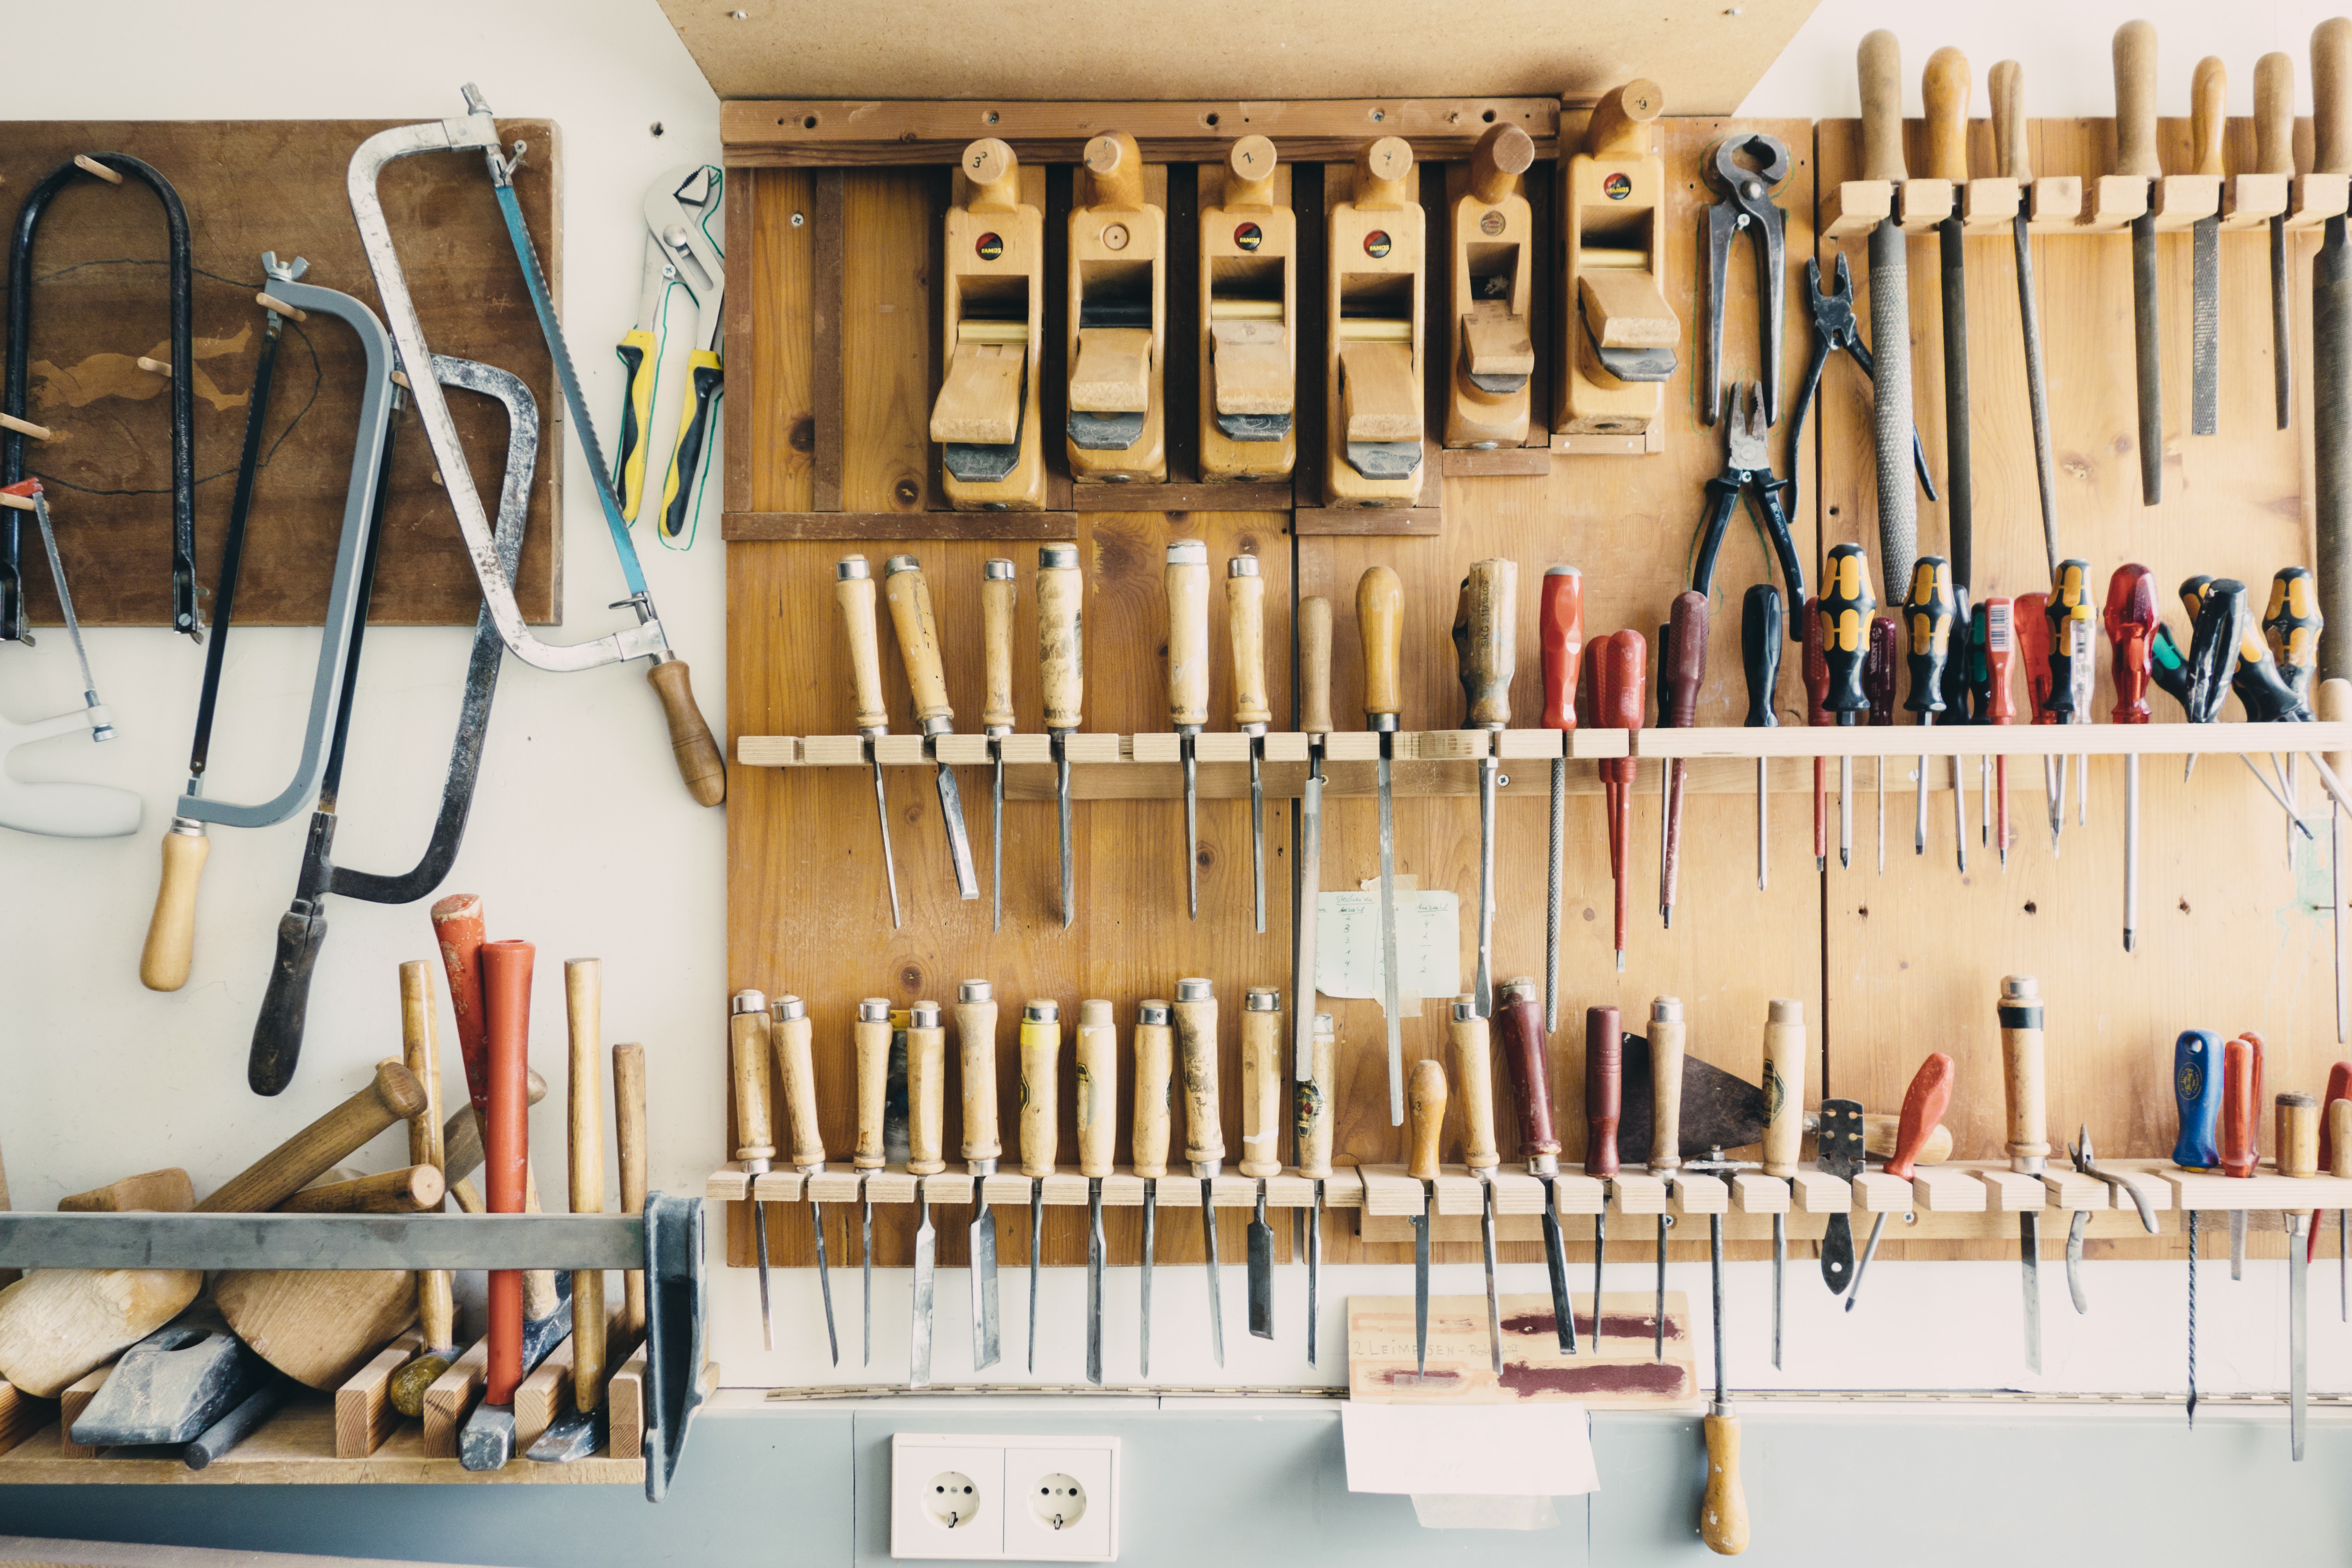
tool, workshop, furniture, crafting, woodwork, tools, framework, craftsmanship, inventory, cutting tools, working tool